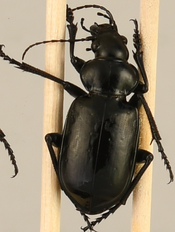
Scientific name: Calosoma affine
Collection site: Konza Prairie Agroecosystem NEON (KONA), plot KONA_007